Eurasian blackcap

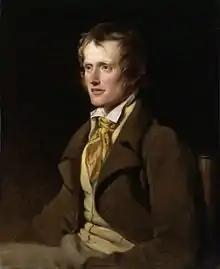
A painting of a seated man in a brown jacket and buff waistcoat

Blackcaps are caught by Eurasian sparrowhawks in the breeding range, and by Eleonora's falcons on migration. Eurasian jays and Eurasian magpies take eggs and young, as do mammals such as stoats, weasels and squirrels. Domestic cats are the most important predator, possibly killing up to 10% of blackcaps. Blackcaps are occasionally hosts of the common cuckoo, a brood parasite. The level of parasitism is low because the cuckoo's eggs are often rejected. Blackcaps have evolved adaptations which make it difficult for the parasitic species to succeed, despite the cuckoo's tendency to lay eggs which resemble those of their host. Blackcaps are good at spotting alien eggs, and their own eggs are very alike within a clutch, making it easier to spot the intruder. There is, however, considerable variation between different clutches, making it harder for the cuckoo to convincingly mimic a blackcap egg. The open habitat and cup nest of the warbler make it a potential target for the cuckoo; it may have experienced much higher levels of parasitism in the past, and countermeasures would have spread rapidly once they evolved.